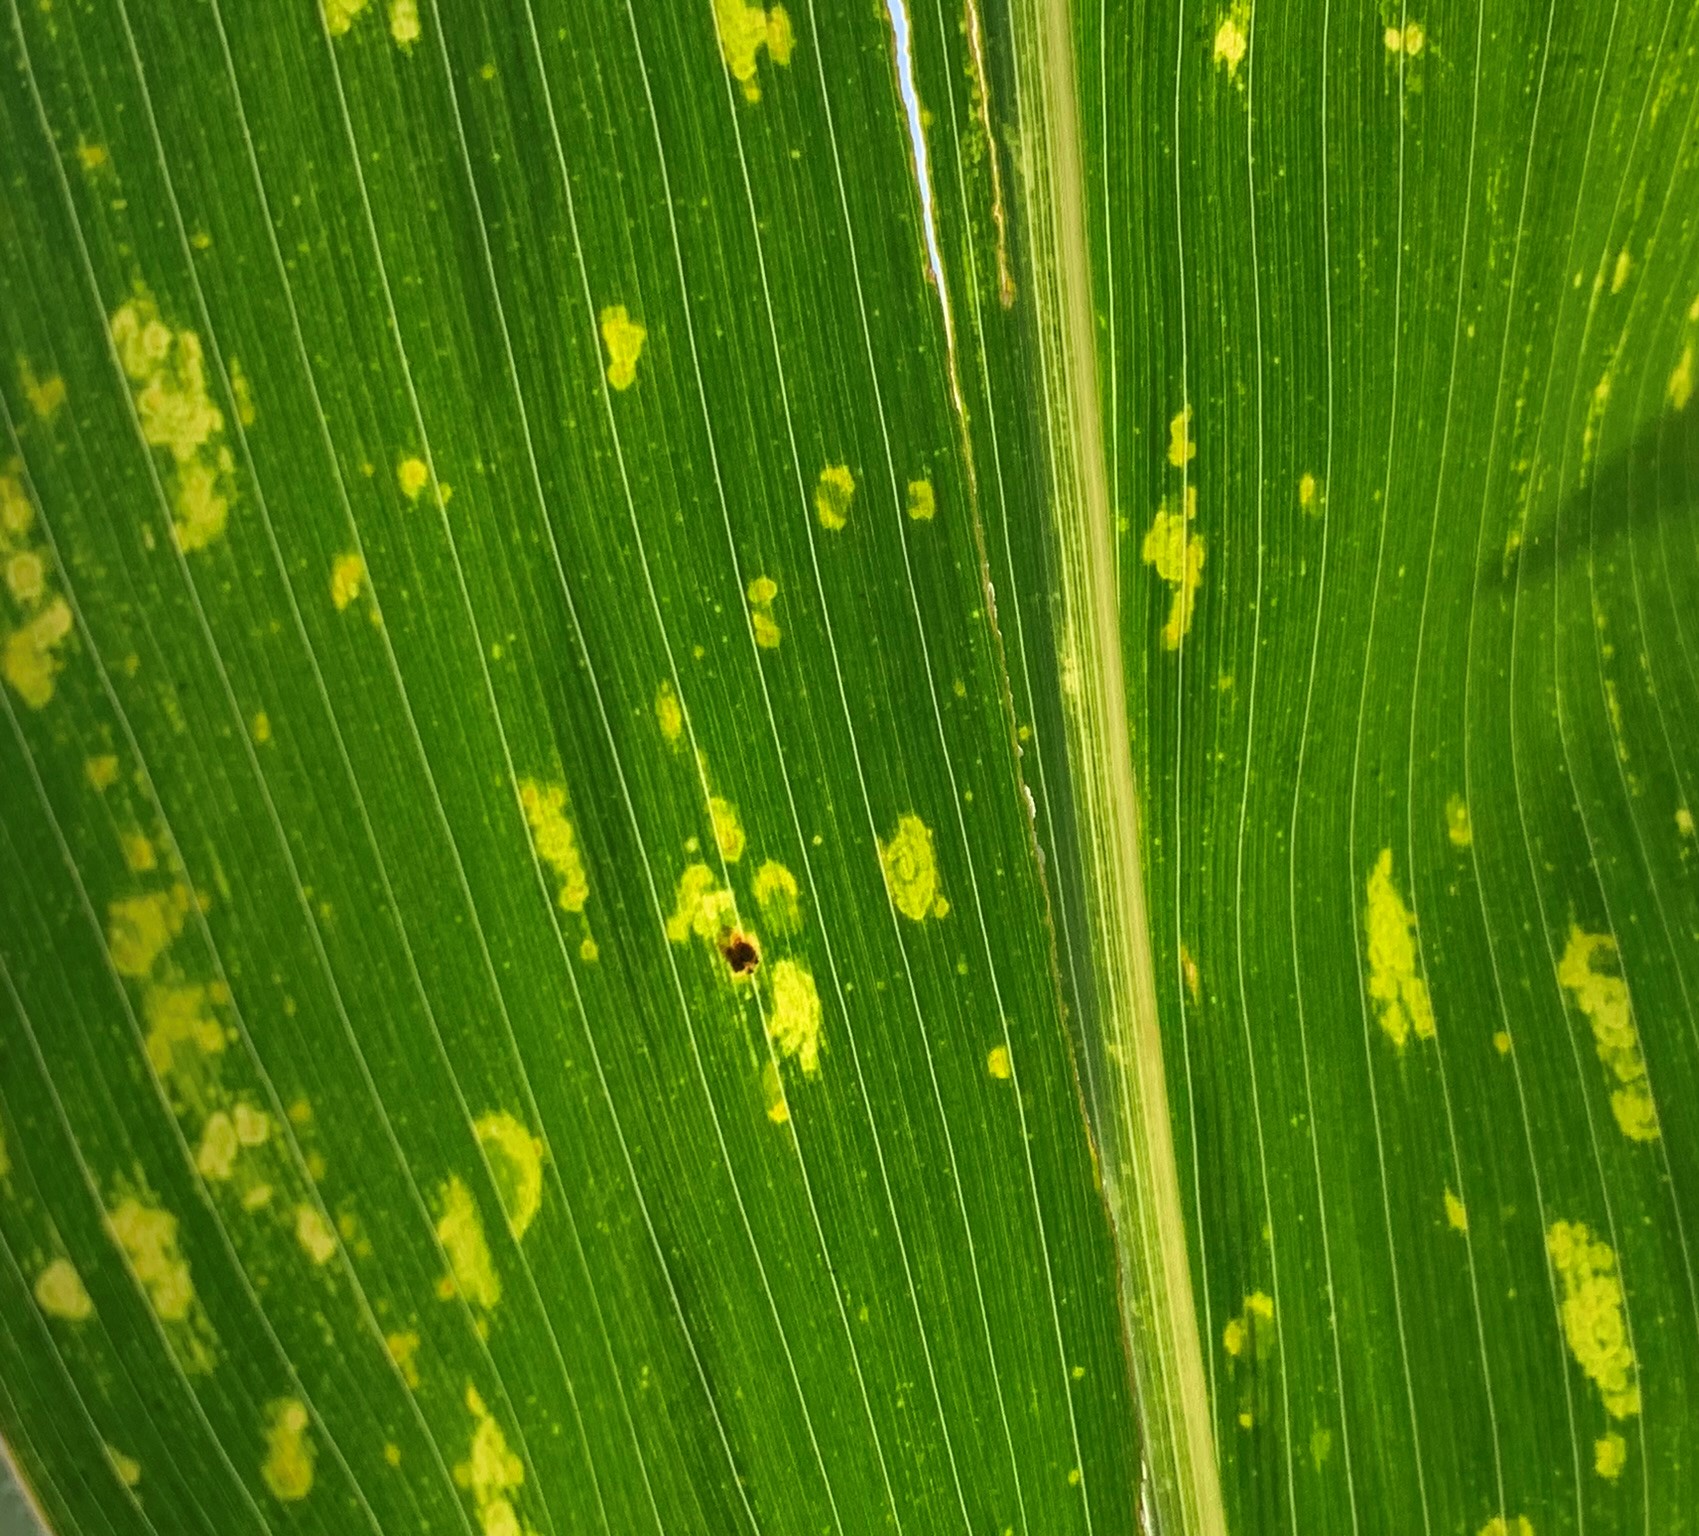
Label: MLN